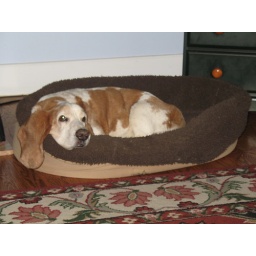
Louis sleeping in his bed in the family room